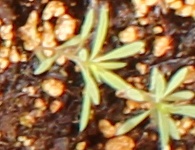
Label: Kochia